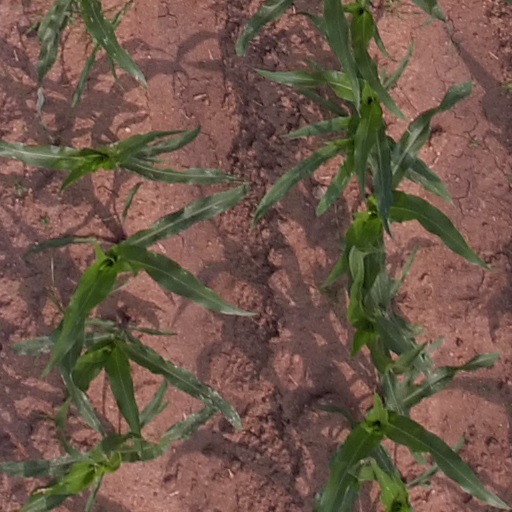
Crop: maize; corn